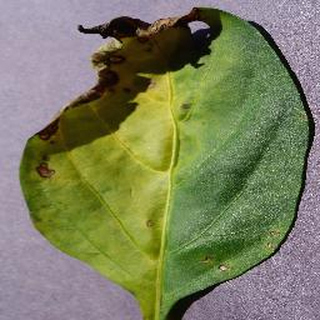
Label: bell_pepper_bacterial_spot